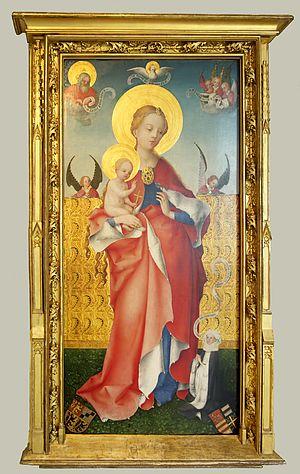
Stefan Lochner, né vers 1410 dans la région de Meersburg, au bord du lac de Constance, et mort à Cologne en 1451, est, avec le Maître de la Véronique le peintre allemand le plus significatif de Cologne au XVᵉ siècle.